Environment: lab
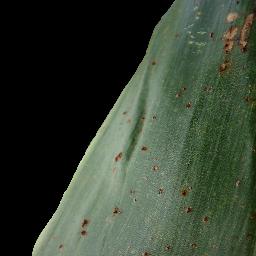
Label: common_rust